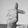
ASL letter: T